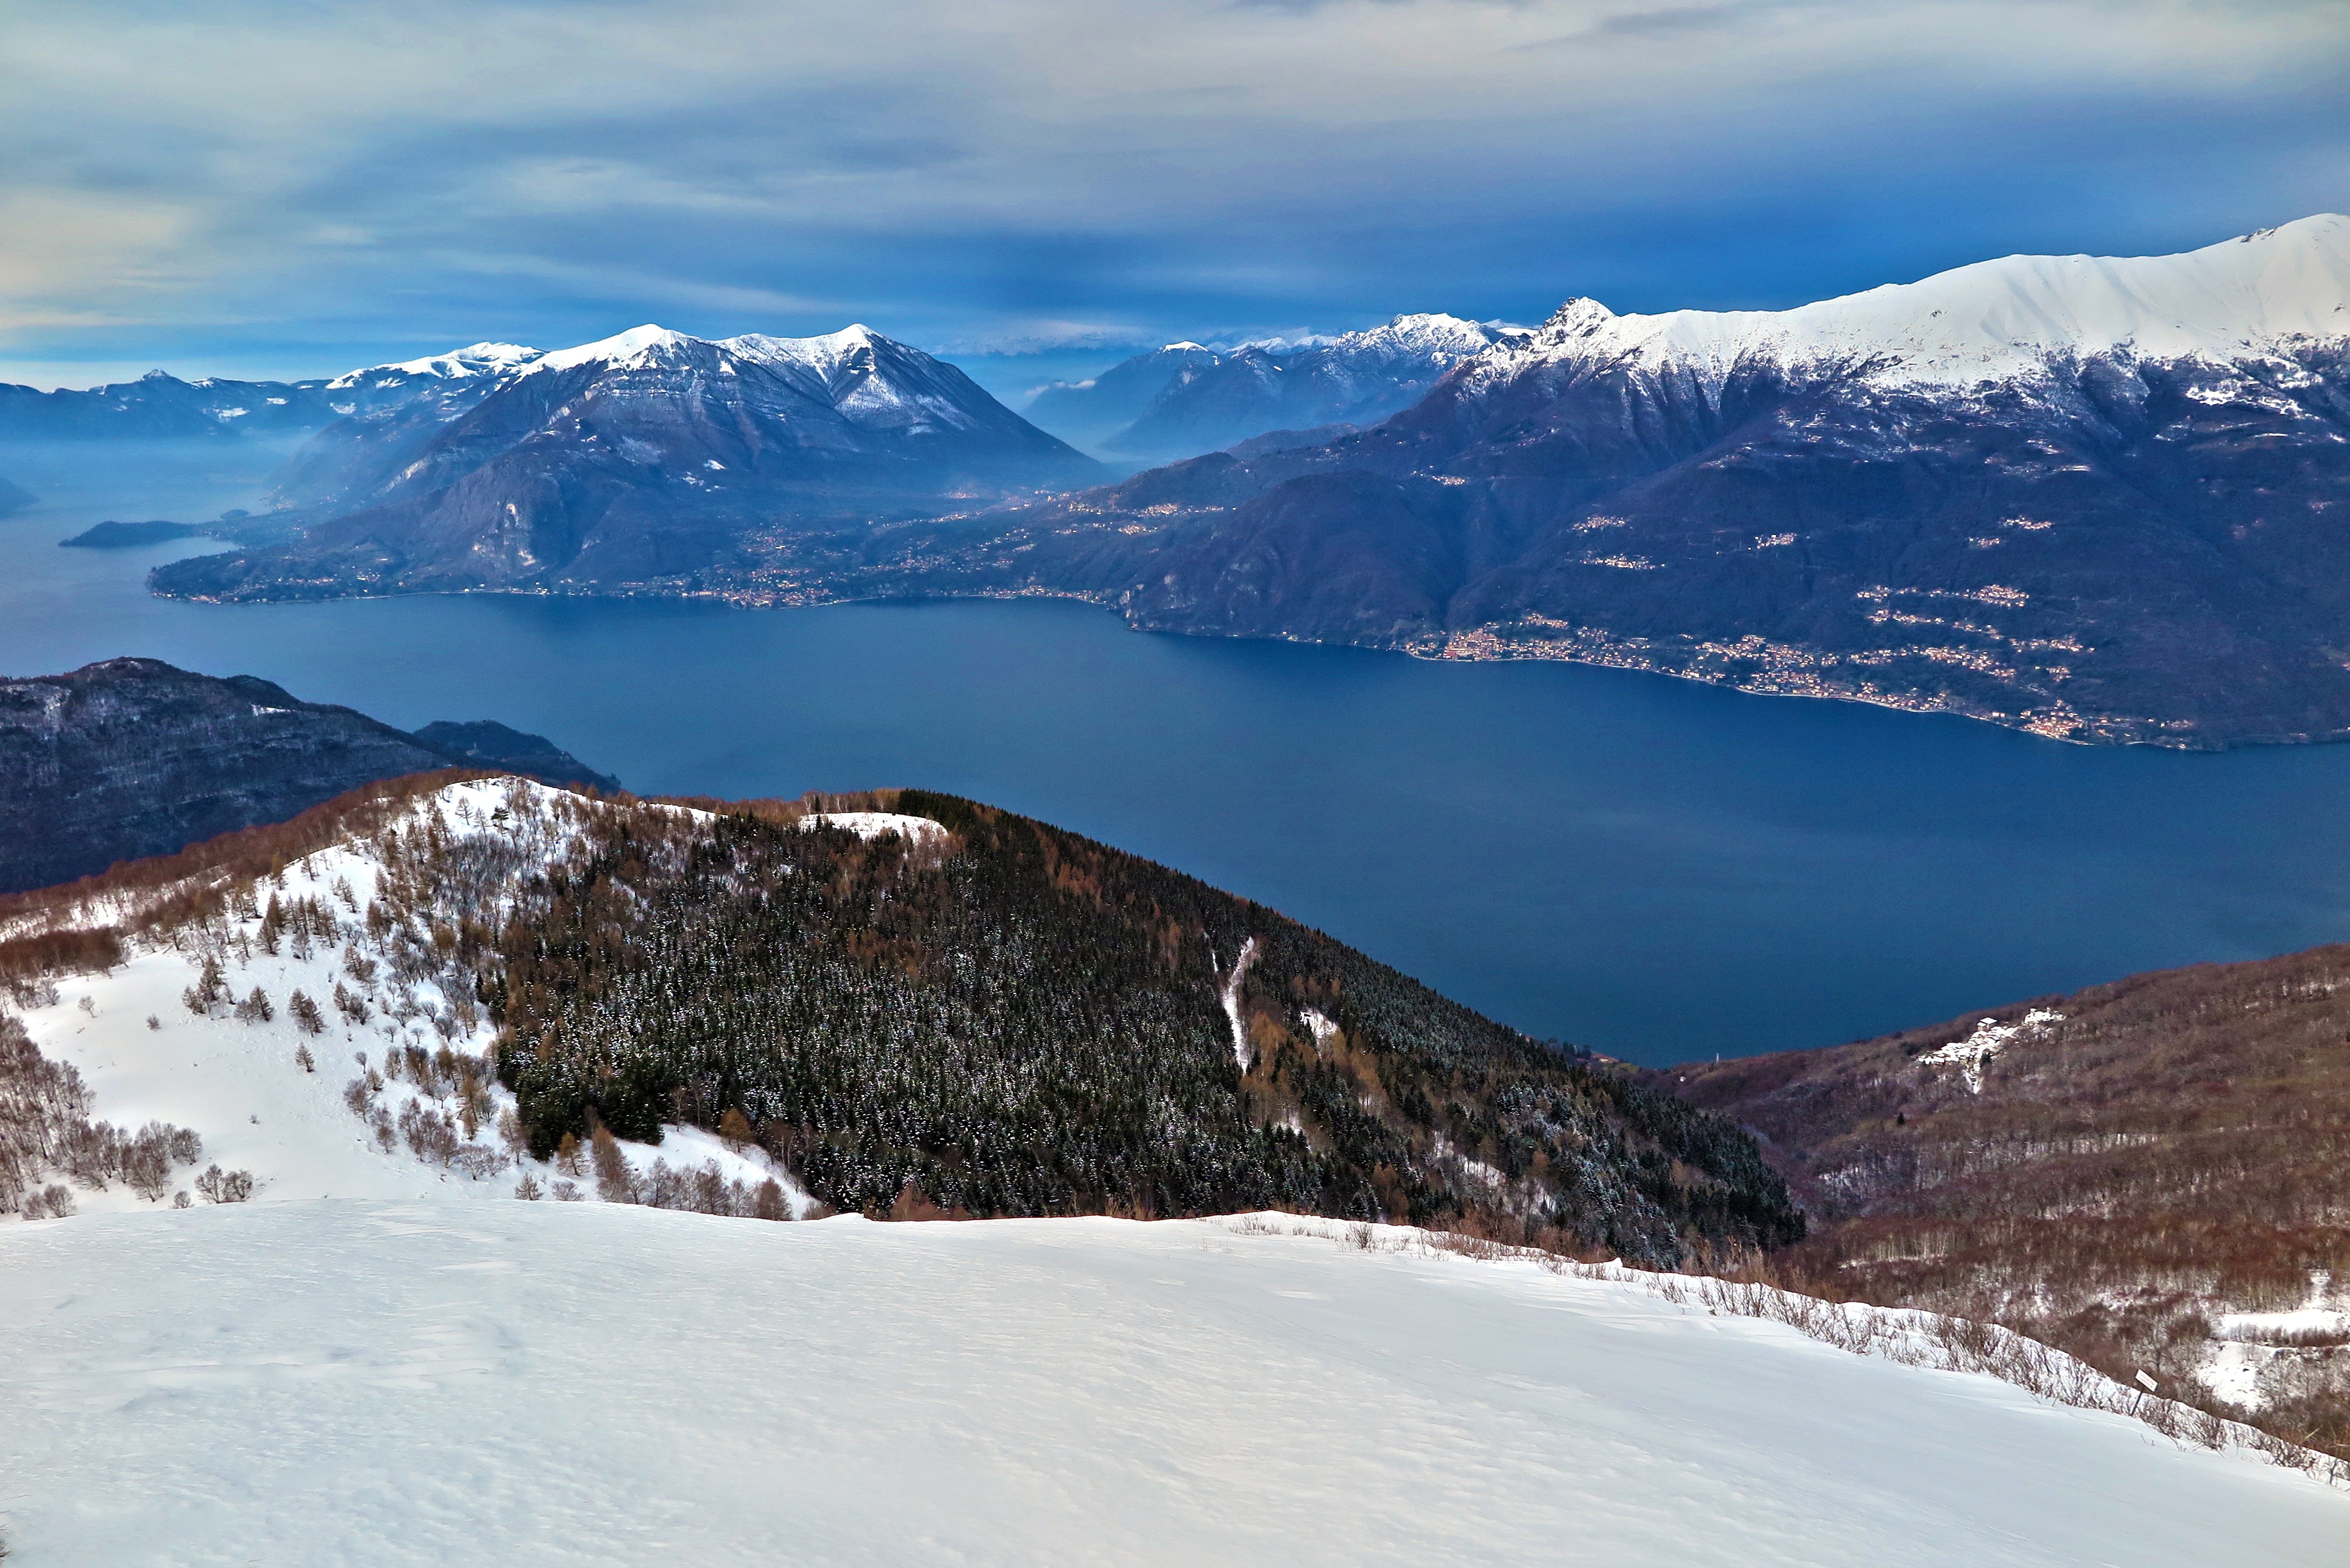
mountain, snow, winter, lake, mountain range, weather, season, ridge, summit, winter sport, alps, plateau, fell, cirque, piste, landform, ski touring, mountain pass, ski mountaineering, geographical feature, mountainous landforms, glacial landform, geological phenomenon